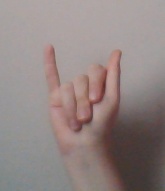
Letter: meem